Cyclone Xaver

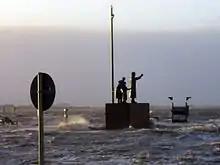
Bremerhaven flooded by the waters of Weser River

The low pressure system formed on 4 December off the west coast of Iceland and was expected to deepen explosively overnight. The UK Met Office issued an amber warning over Scotland and northern parts of England, that wind gusts may reach . On 4 December the Environment Agency warned communities along the East Coast of England to prepare for the most serious tidal surge in 30 years, with a significant threat of coastal flooding between 5–7 December.